Davide Caparini

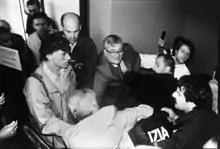
Irruption of Digos in Bellerio, headquarters of the Northern League in Milan on 18 September 1996. Davide Caparini with Umberto Bossi and Mario Borghezio resist the search of Roberto Maroni office.

Caparini is the supporter of funding and conclusion of the new fast road called the SS 510 Sebina Orientale, whose work had been abandoned due to the failure of contractors. It has been opened in 2004. In July 1996, while the protests of citizens were becoming stronger, Caparini could find the missing 56 billion lire to finish the works.